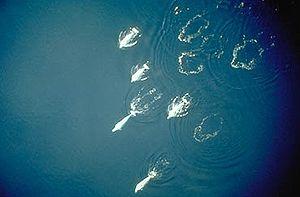
Isolés géographiquement des autres populations fréquentant les eaux de l'océan Arctique, les bélugas du fleuve Saint-Laurent, situés au sud du Québec, sont endémiques du Canada. Cette population a vécu une pression de chasse importante jusqu'à l'adoption d'un moratoire en rapport à cette activité en 1979. Depuis le début du suivi de la population en 1980, le nombre d'individus rapporté annuellement stagne autour de 600 à 800 individus. Les raisons pour la situation précaire actuelle incluent la pollution anthropique telle l'utilisation passée de polluants organiques persistants avant leur bannissement comme les hydrocarbures aromatiques polycycliques et les dichlorodiphényltrichloroéthanes, les pathogènes présents dans les eaux qu'ils fréquentent, la prolifération d'algues toxiques et autres dérangements causés par l'humain comme les perturbations sonores causées par les bateaux.